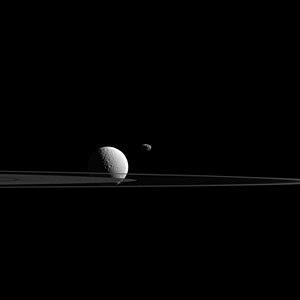
L'anneau A est un anneau planétaire situé autour de Saturne, le plus externe des deux anneaux les plus brillants de la planète.